Sefë Kosharja

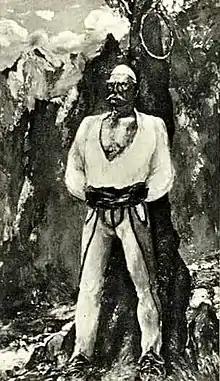

Sefë Mahmut Kosharja, also known as Sefë Qorri, was an Albanian resistance fighter and leader during the Albanian National Awakening, serving as a prominent member of the League of Prizren.